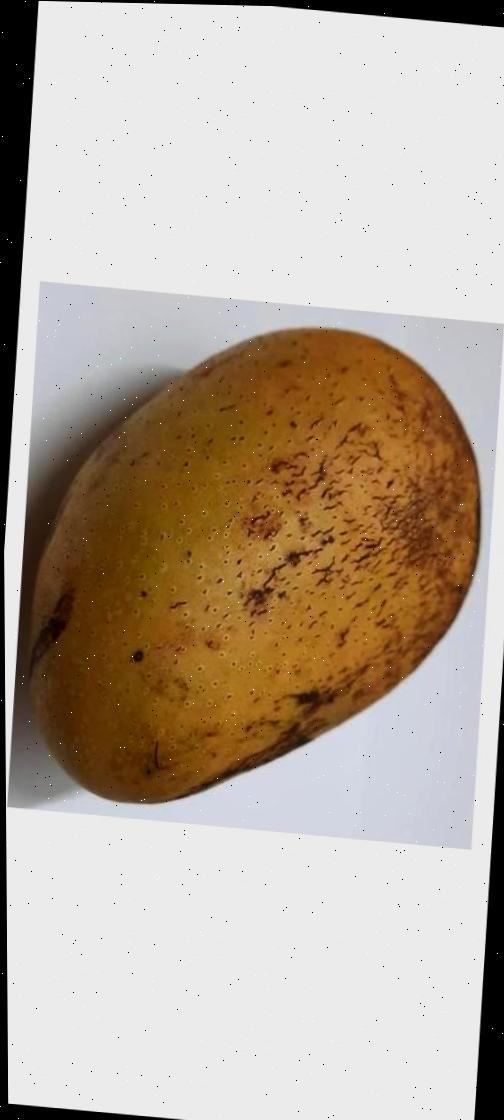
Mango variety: Ashshina Classic